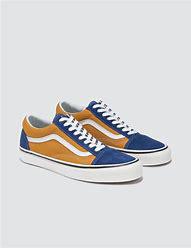
Brand: Vans
Model: UA Old Skool 36 DX